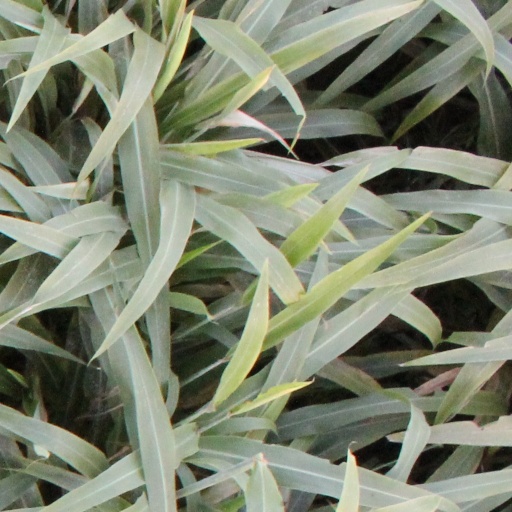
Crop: sorghum